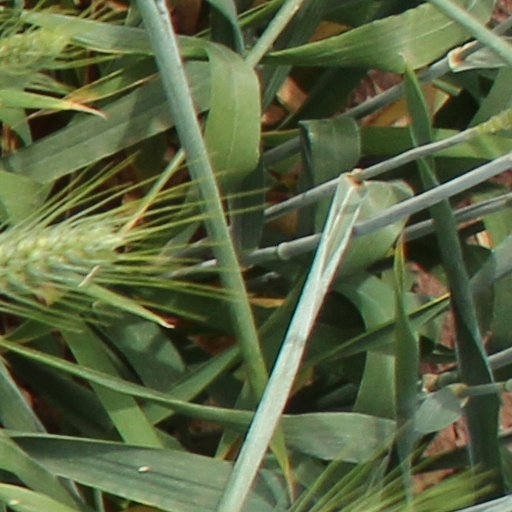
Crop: wheat